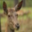
Label: deer